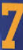
Number: 7